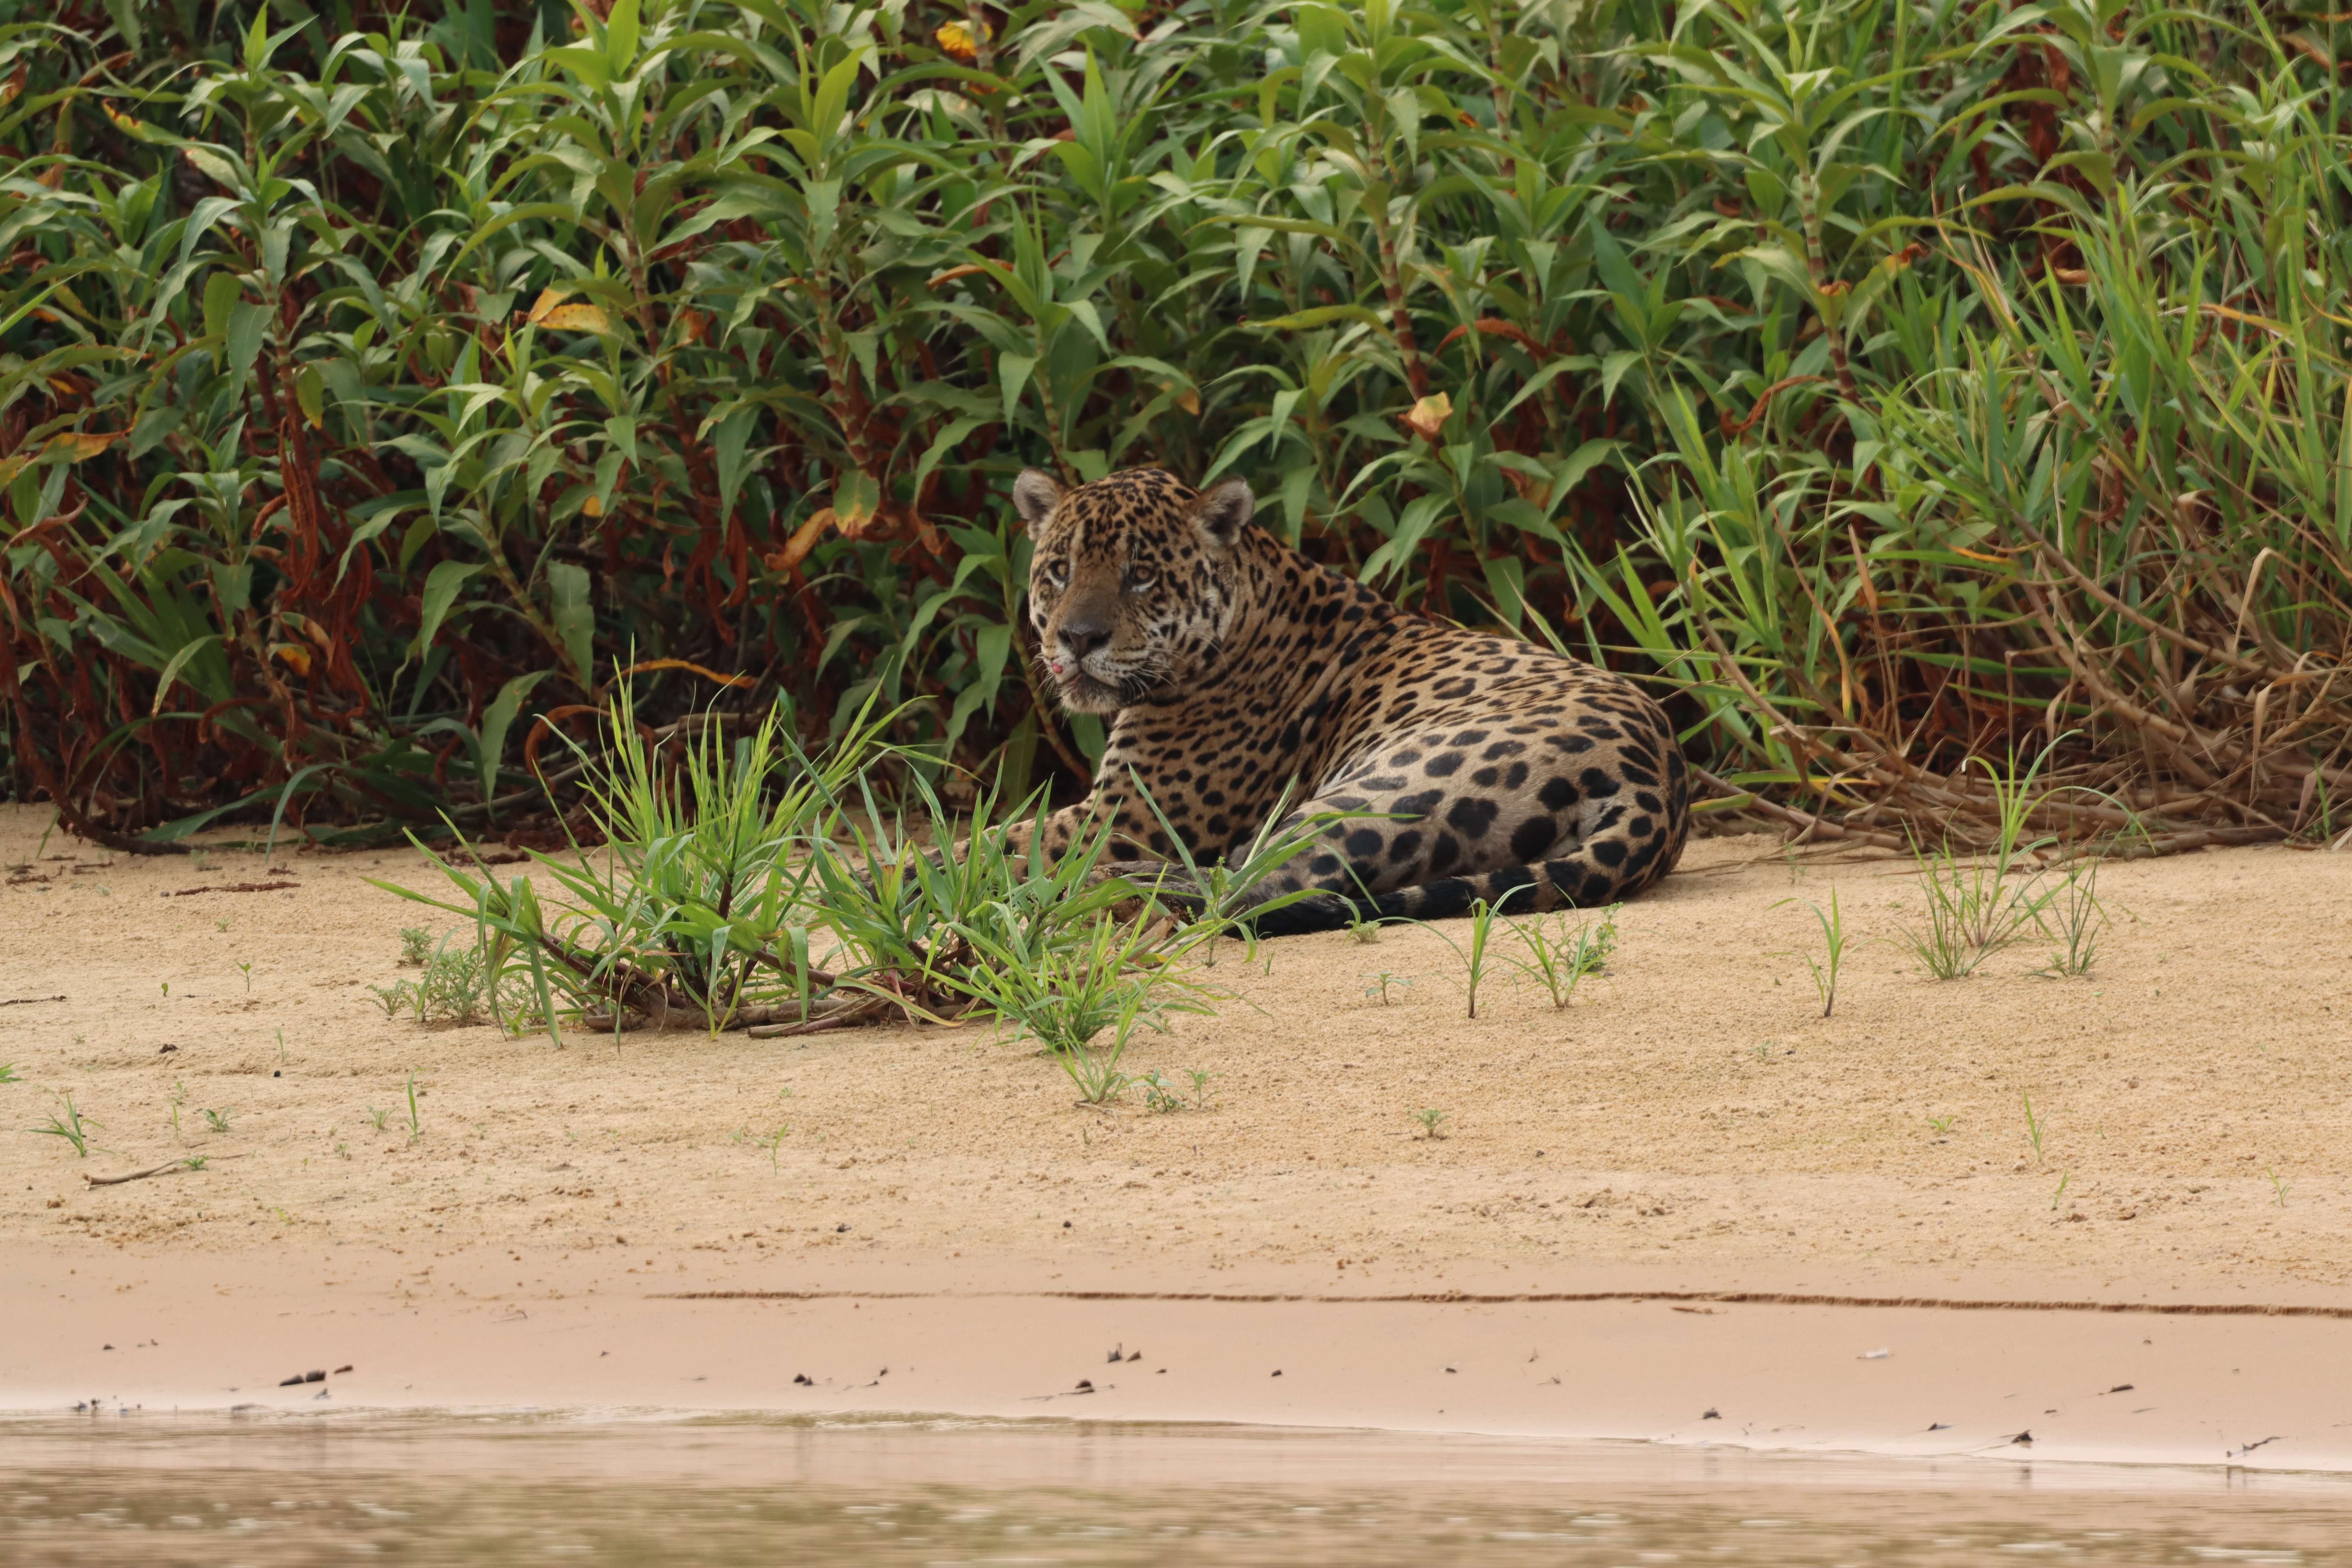
Jaguar: Tomas